Windmills in Leeuwarden

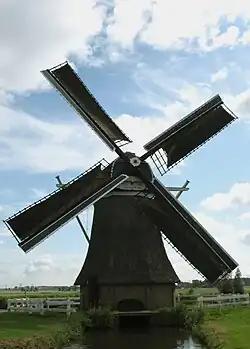
"Froskepôlemolen", August 2008

The "grondzeiler Huizumer en Goutum Nieuwlandmolen" was moved to a new site within Leeuwarden in 1962. It now stands on the island known as Froskepôlle at . The mill is a drainage mill, and is maintained in working order.